Viru Valley

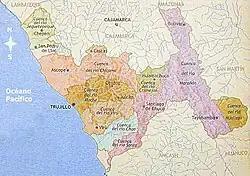
Viru valley is located at north of Chao Valley

The Viru Valley is located in La Libertad Region on the north west coast of Peru.